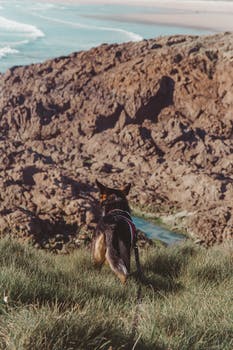
Label: No Watermark